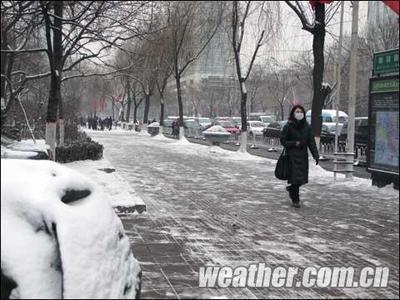
Weather: snow or frosty